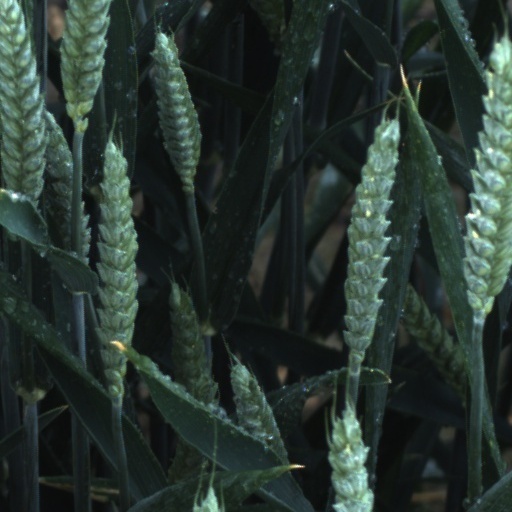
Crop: wheat